Colchester Sixth Form College

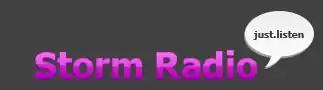
Storm Radio Logo

The college has run its own radio station (Storm Radio) since 1995. The shows are presented by students from both years and make use of mixed genres of music, while the station itself functions and is treated by the music industry as any other commercial radio station. The station can be received on 999AM/999MW in the college area and across the IT network in most classroom locations. It can also be picked up in certain areas around Colchester Town Centre. It usually broadcasts for 2 and a half hours a day, although for a one-off special in 2002 it broadcast for 24 consecutive hours.